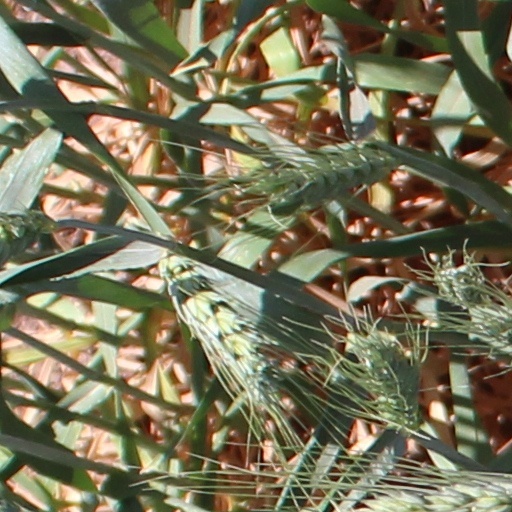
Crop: wheat